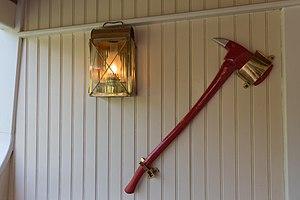
Applique murale et hache de secours sur le Molly Brown une réplique d'un bateau à aubes de l'attraction Molly Brown Riverboat à Disneyland Paris.
La lutte contre l'incendie est une des missions des sapeurs-pompiers. Elle consiste à priver le feu d'un des trois éléments suivants essentiels à son maintien et faisant partie du triangle du feu :
Une hache est un outil formé d'une lame actuellement de métal et initialement en pierre taillée, attachée à un manche de bois. Elle est le plus souvent utilisée pour couper du bois, mais elle fut également employée comme arme. Les pompiers l'utilisent pour ouvrir des portes.